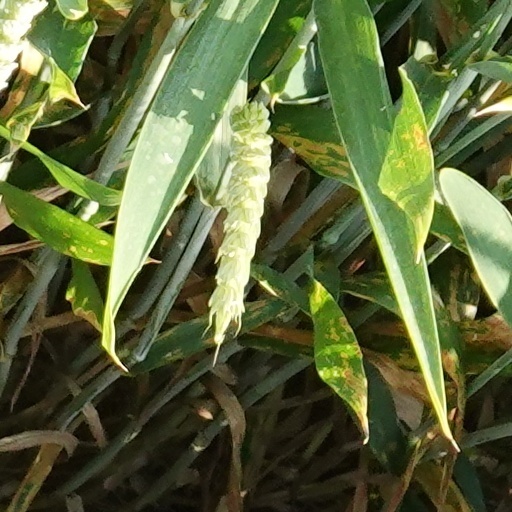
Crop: wheat